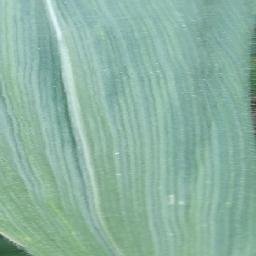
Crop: corn
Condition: (maize)_healthy